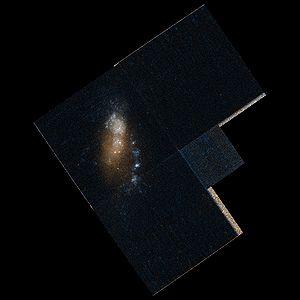
NGC 178 est une galaxie spirale magellanique située dans la constellation de la Baleine à environ 65 millions d'années-lumière de la Voie lactée. Elle a été découverte par l'astronome américain Ormond Stone en 1885.